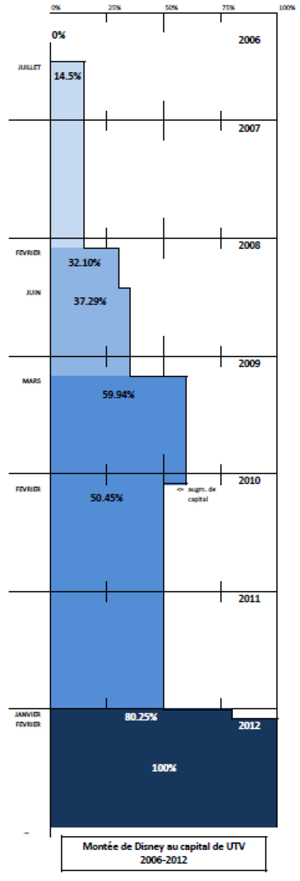
Historique de la participation de Disney dans UTV
UTV Software Communications est un groupe de média indien fondé en 1990 et dirigé par Ronnie Screwvala. À l'origine orientée vers le cinéma et la distribution cinématographique, la société s'est diversifiée dans la télévision, dans l'animation en 1998 et à partir de 2007 dans les médias numériques : jeux vidéo et sites web.